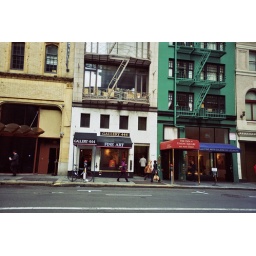
my favorite green building in downtown San Francisco